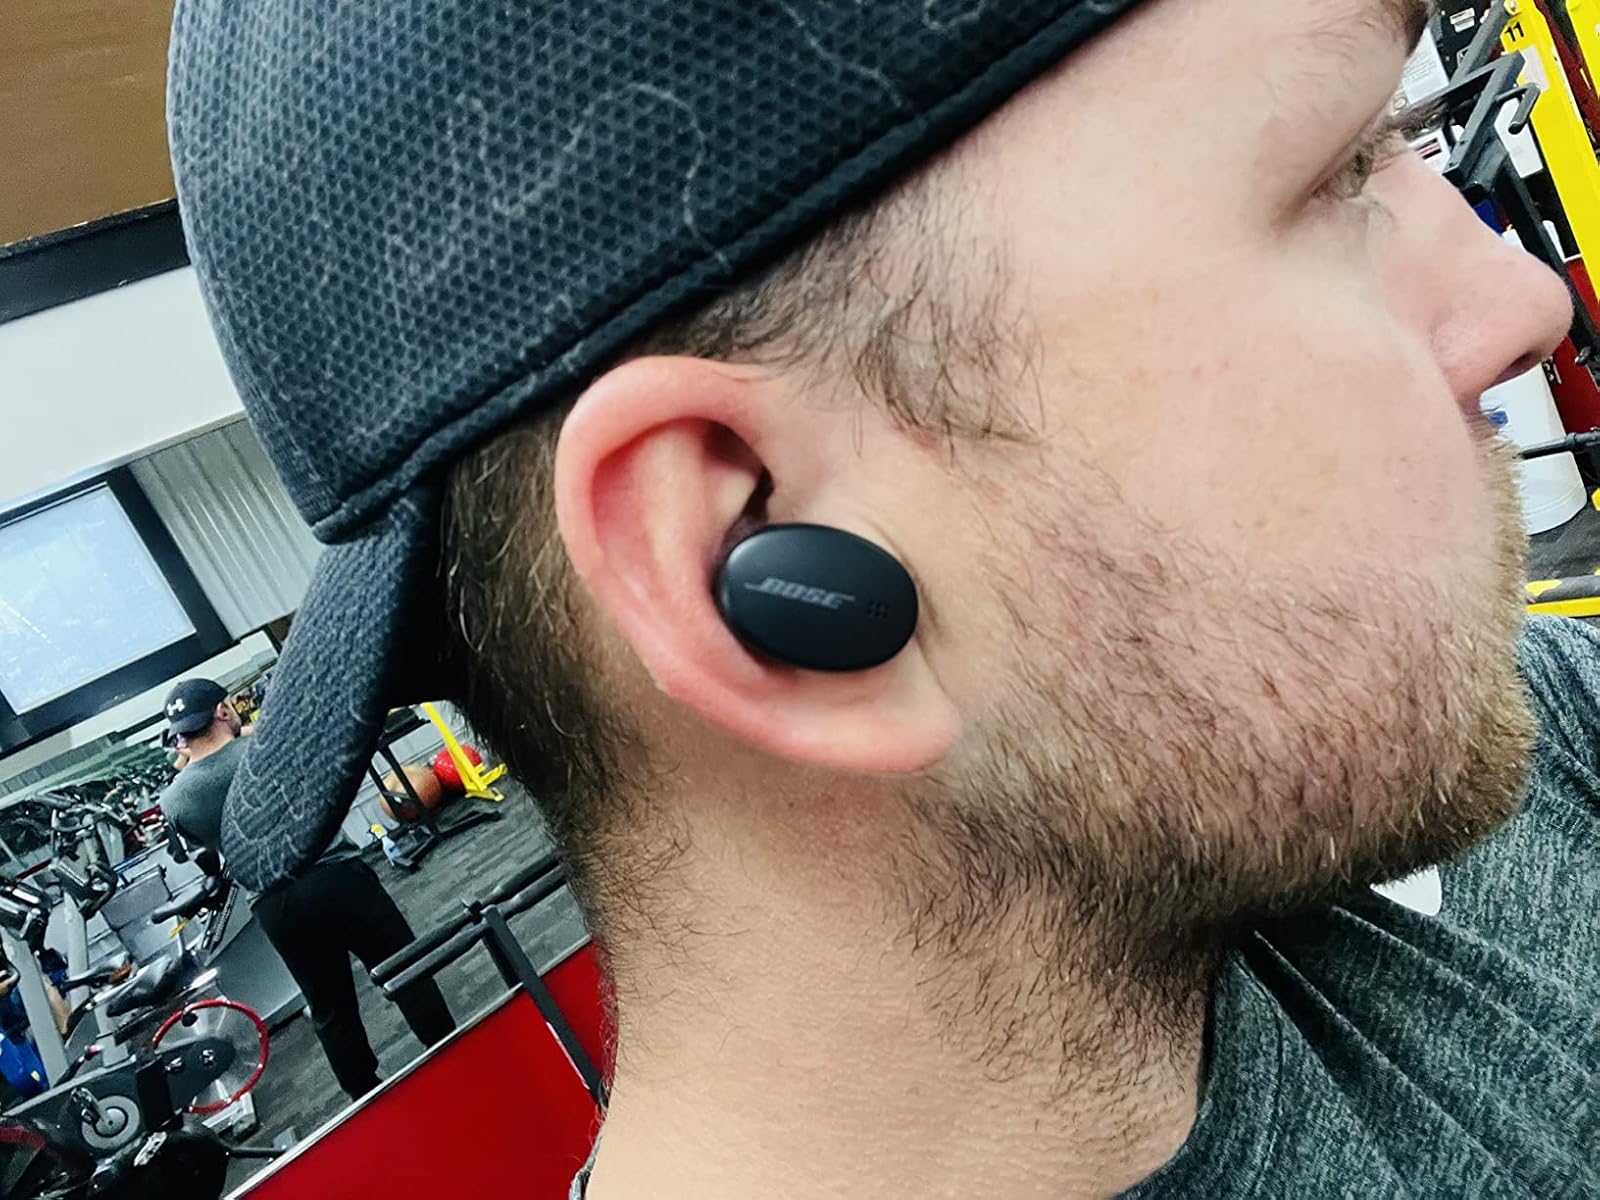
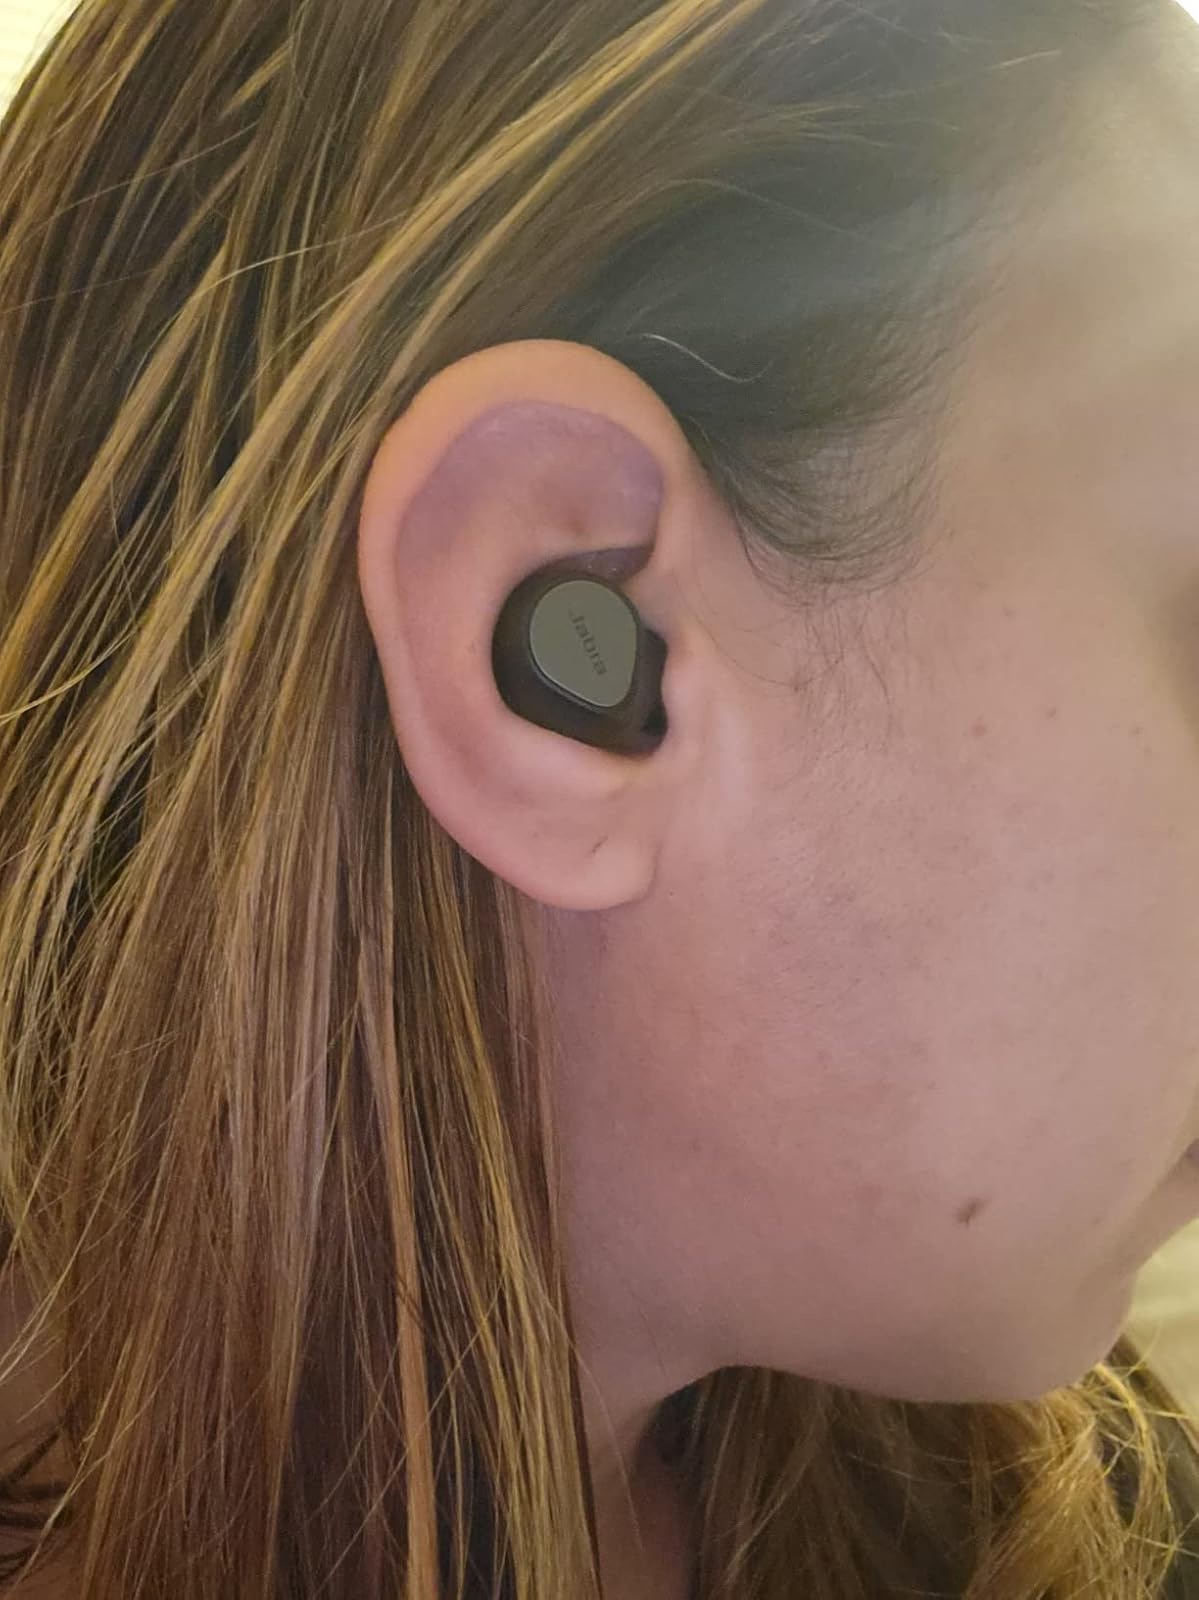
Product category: earbuds
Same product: no